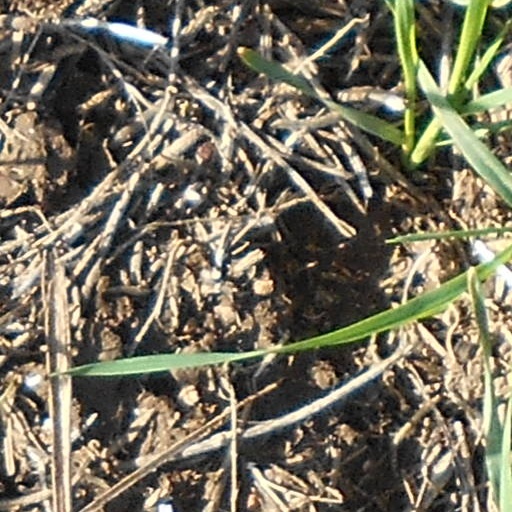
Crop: wheat